Takeoff

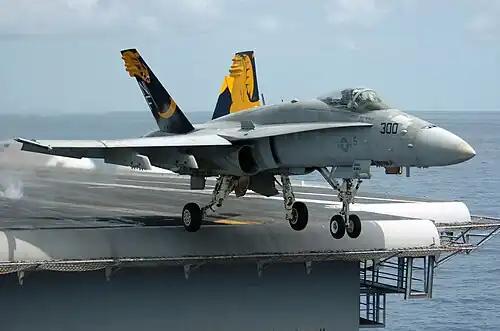
An F/A-18 taking off from an aircraft carrier

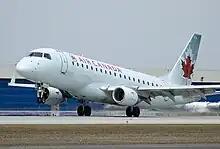
An Embraer E175 taking off

Takeoff is the phase of flight in which an aerospace vehicle leaves the ground and becomes airborne. For aircraft traveling vertically, this is known as liftoff.